Domestic furnishing in early modern Scotland

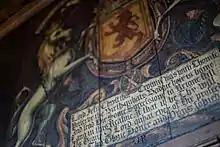
Heraldry at Edinburgh Castle painted in 1616/7 to commemorate the birth of James VI

James VI had a "bilzeart burde" covered with green cloth at Holyrood Palace in 1581. "Burde" or board was the usual Scots word for table. A dining table was called a "meit board", and usually placed in the hall of larger homes. Food, not only meat, was known as "meit". Some stood on trestles, but inventories as frequently mention frames, called "branders". Tables in the hall were supplied with benches called "forms". The forms were sometimes fixed to the table, and so it is unlikely such dining furniture was frequently cleared away for other activities. Usually, in the hall of the castle, there was a high table for the laird and family, and two or three "syde boards" for the rest of the household and servants.